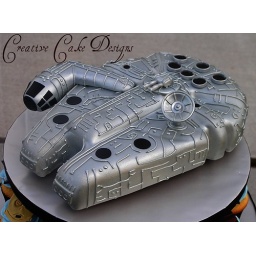
Super moist yellow cake covered in fondant. Free handed detail in piped royal icing.